Sharp Aquos

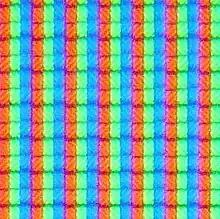
Close up of LCD pixels showing "white" (taken from Sharp Aquos LC-32BV8E in 2009)

The Sharp Aquos is a product brand name for LCD televisions, component screens, tablets and smartphones, originally sold by Sharp Corporation of Japan and also used by licensees.